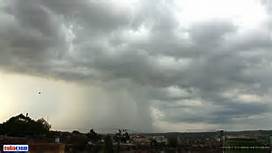
Weather: cloudy or overcast